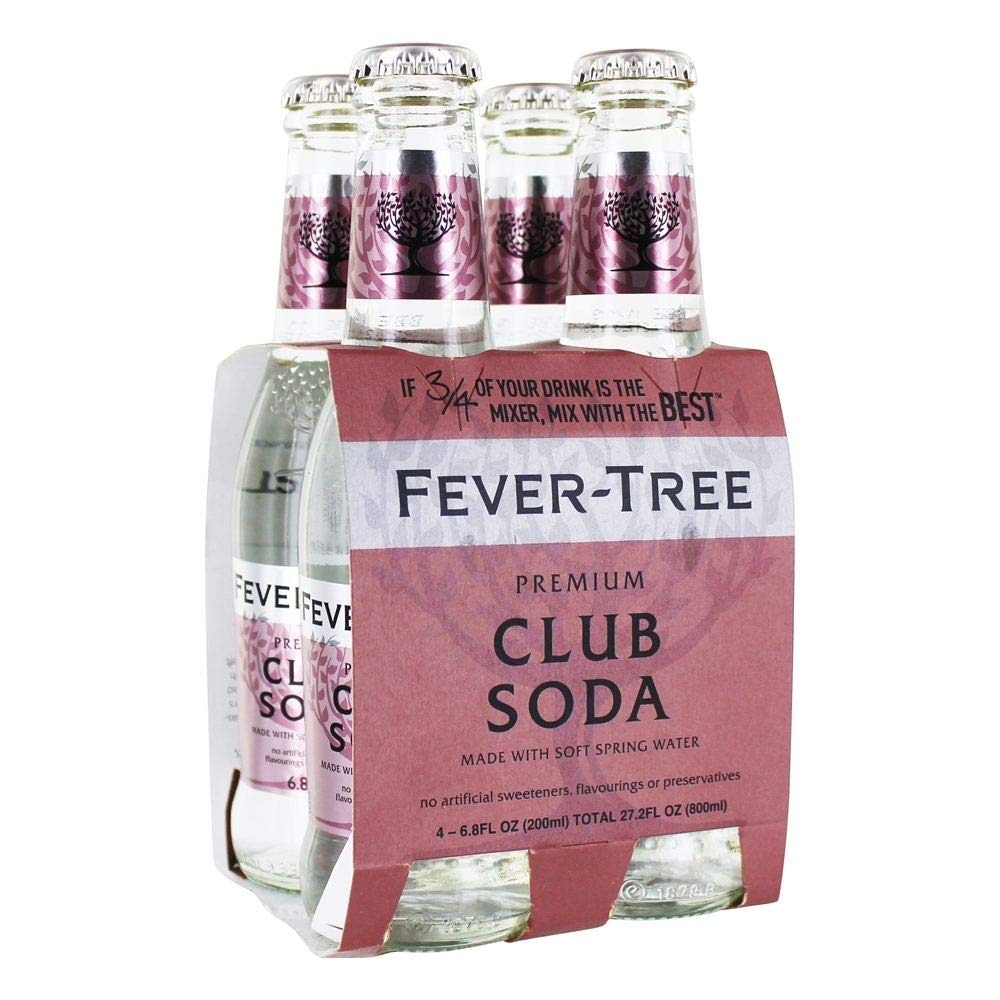
Item Name: Fever Tree Premium Club Soda 4 pack/6.8oz bottles
Product Description: By using soft spring water, bicarbonate of soda and a high level of carbonation, we’ve have created a delicious Club Soda with a delicate aroma. Perfect for bringing out the best flavours of the finest whiskies. Description By using soft spring water, bicarbonate of soda and a high level of carbonation, we’ve have created a delicious Club Soda with a delicate aroma. Perfect for bringing out the best flavours of the finest whiskies.
Value: nan
Unit: None

Price: 5.735